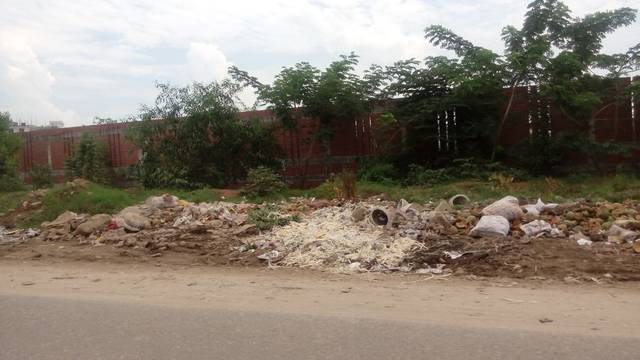
Region: Bangladesh
Coordinates: 23.755, 90.356